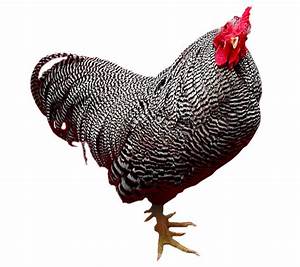
Label: chicken